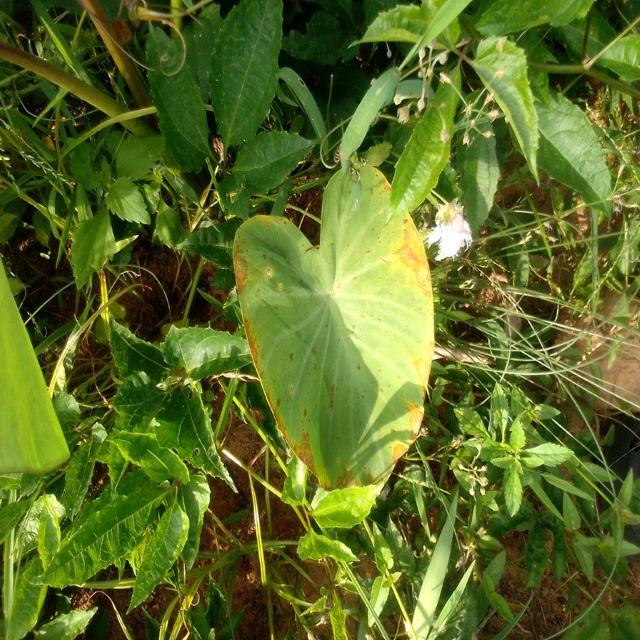
Label: Mid_Blight